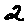
Label: 2